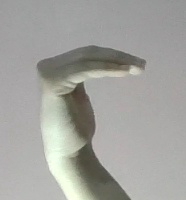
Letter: haa